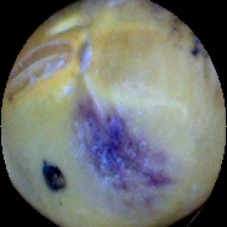
Label: Spotted